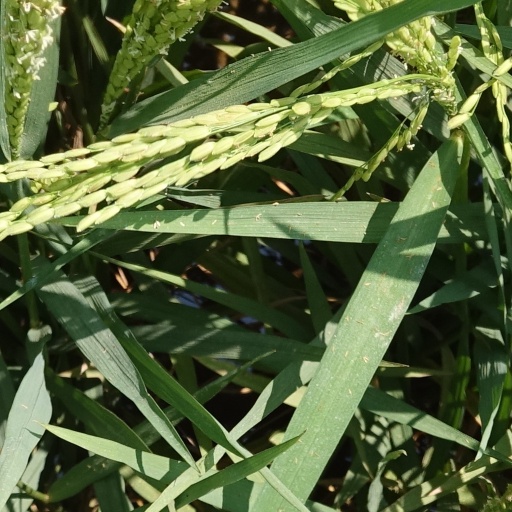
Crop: rice